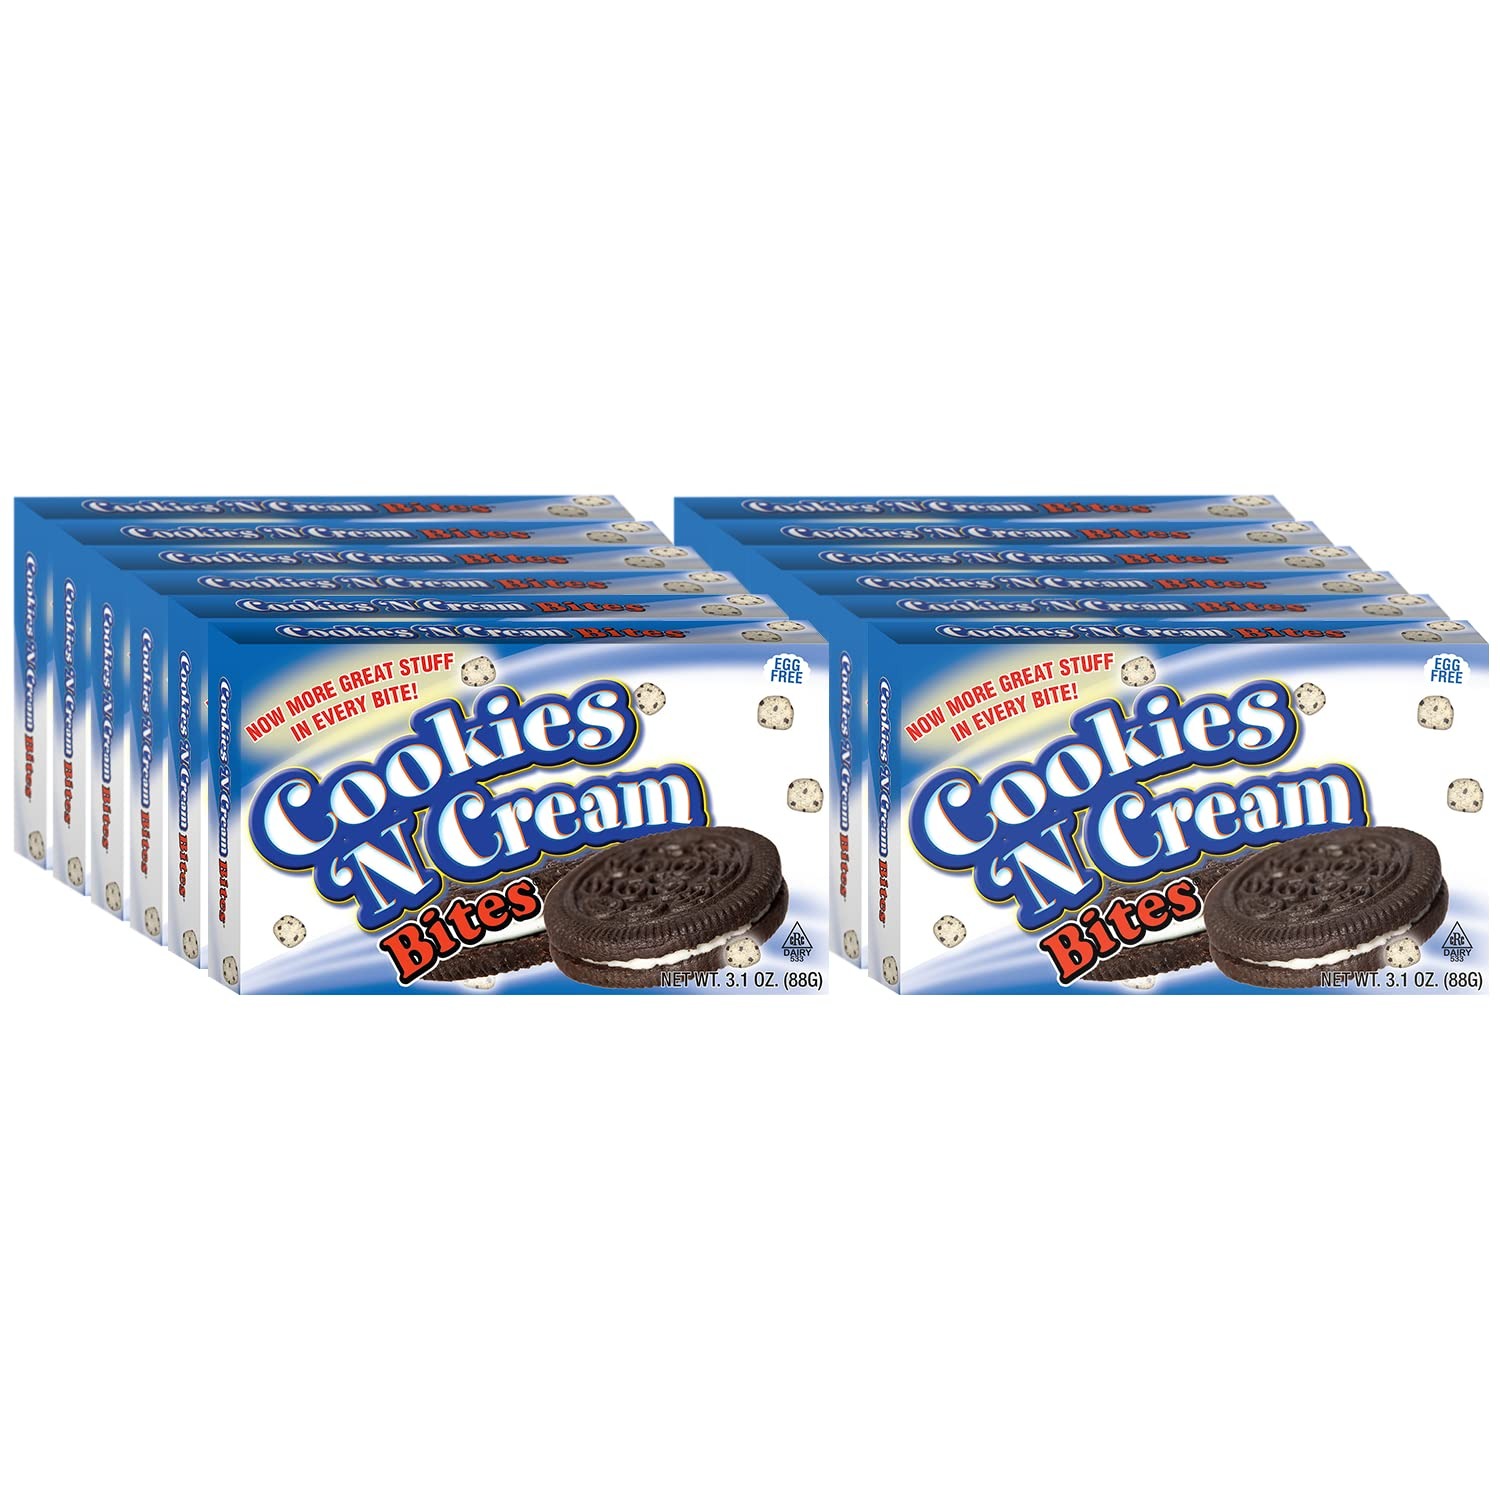
Item Name: Cookie Dough Bites - Cookies 'N Cream - Chocolate-Covered Edible Cookie Dough Bites - Egg-Free Edible Cookie Dough Candy - 12 Count (3.1 oz each)
Bullet Point 1: Cookies N Cream Cookie Dough Bites - Cookies n' Cream Cookie Dough Bites are an amazing combination of creamy white chocolatey balls with crumbled pieces of cookie. For an even more delicious taste, try ‘em frozen!
Bullet Point 2: Egg-Free Innovation - We found a way to create a raw cookie dough that is totally egg-free, safe to eat, and coated in delicious milk chocolate. Enjoy without worry!
Bullet Point 3: Available In 7 Classic Flavors - Cookie Dough Bites are available in 7 fun flavors including classic chocolate chip, birthday cake, cinnamon, fudge brownie, red velvet, cookies n cream, and peanut butter—try them all!
Bullet Point 4: A Decades-Long Favorite - The winning combination of cookie dough and chocolate has been incredibly popular since the 90's and Cookie Dough Bites has maintained a loyal following for 20+ years. Hop on the Cookie Dough Bites bandwagon today!
Bullet Point 5: Important Allergen Information - This product is packaged in a facility that also packages products containing peanuts, tree nuts, milk solids, eggs, wheat, and soy protein.
Value: 12.0
Unit: Count

Price: 25.71